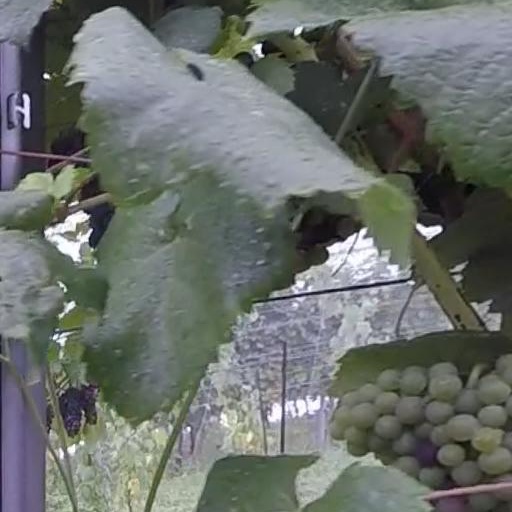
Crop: grape